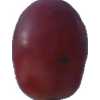
Label: pink_grape